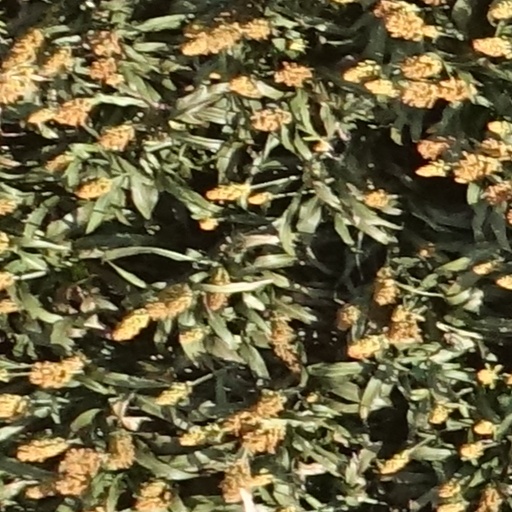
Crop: sorghum